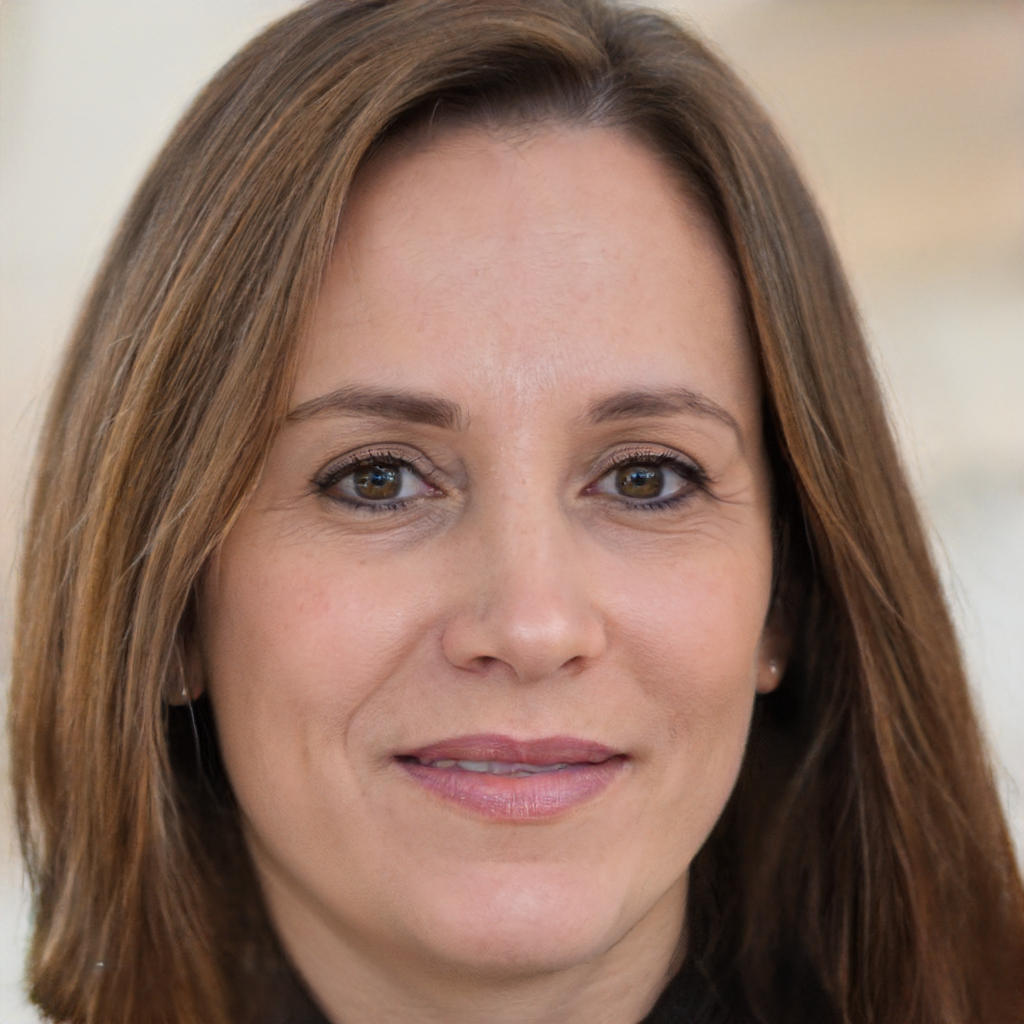
Label: No Watermark